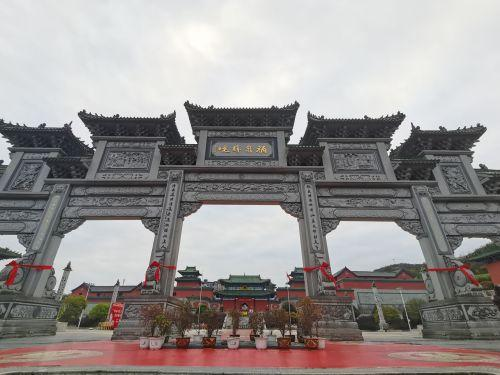
地标名称：太极宫
所在城市：黔南布依族苗族自治州·福泉市